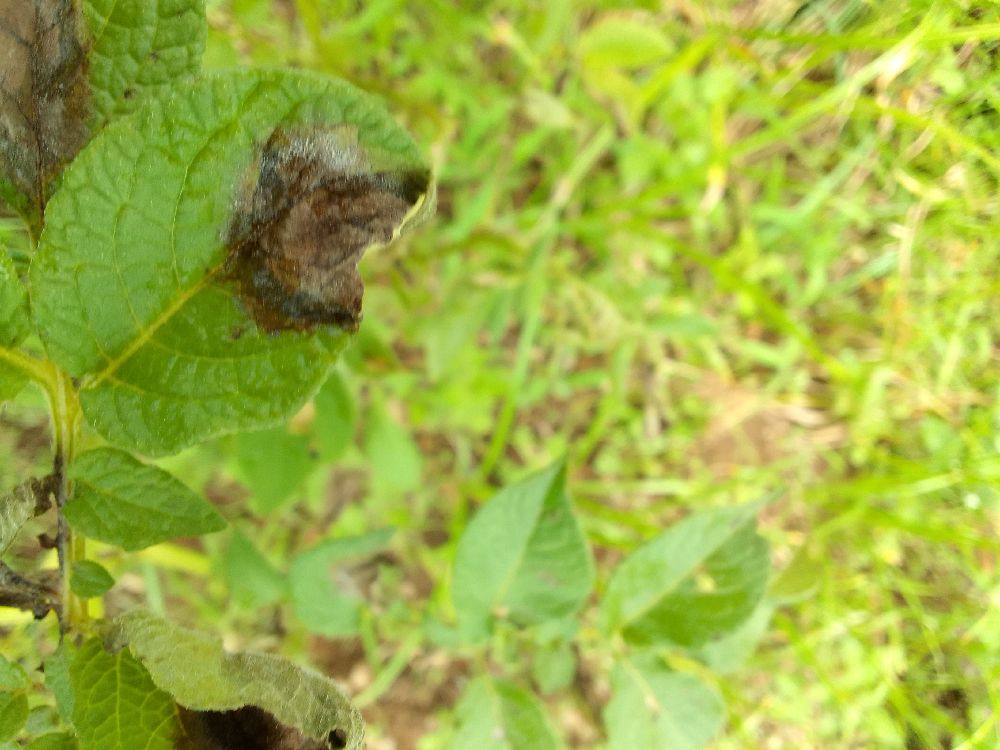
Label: Late blight